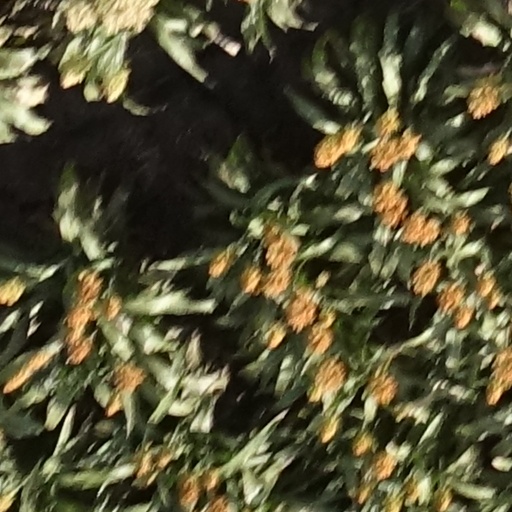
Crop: sorghum